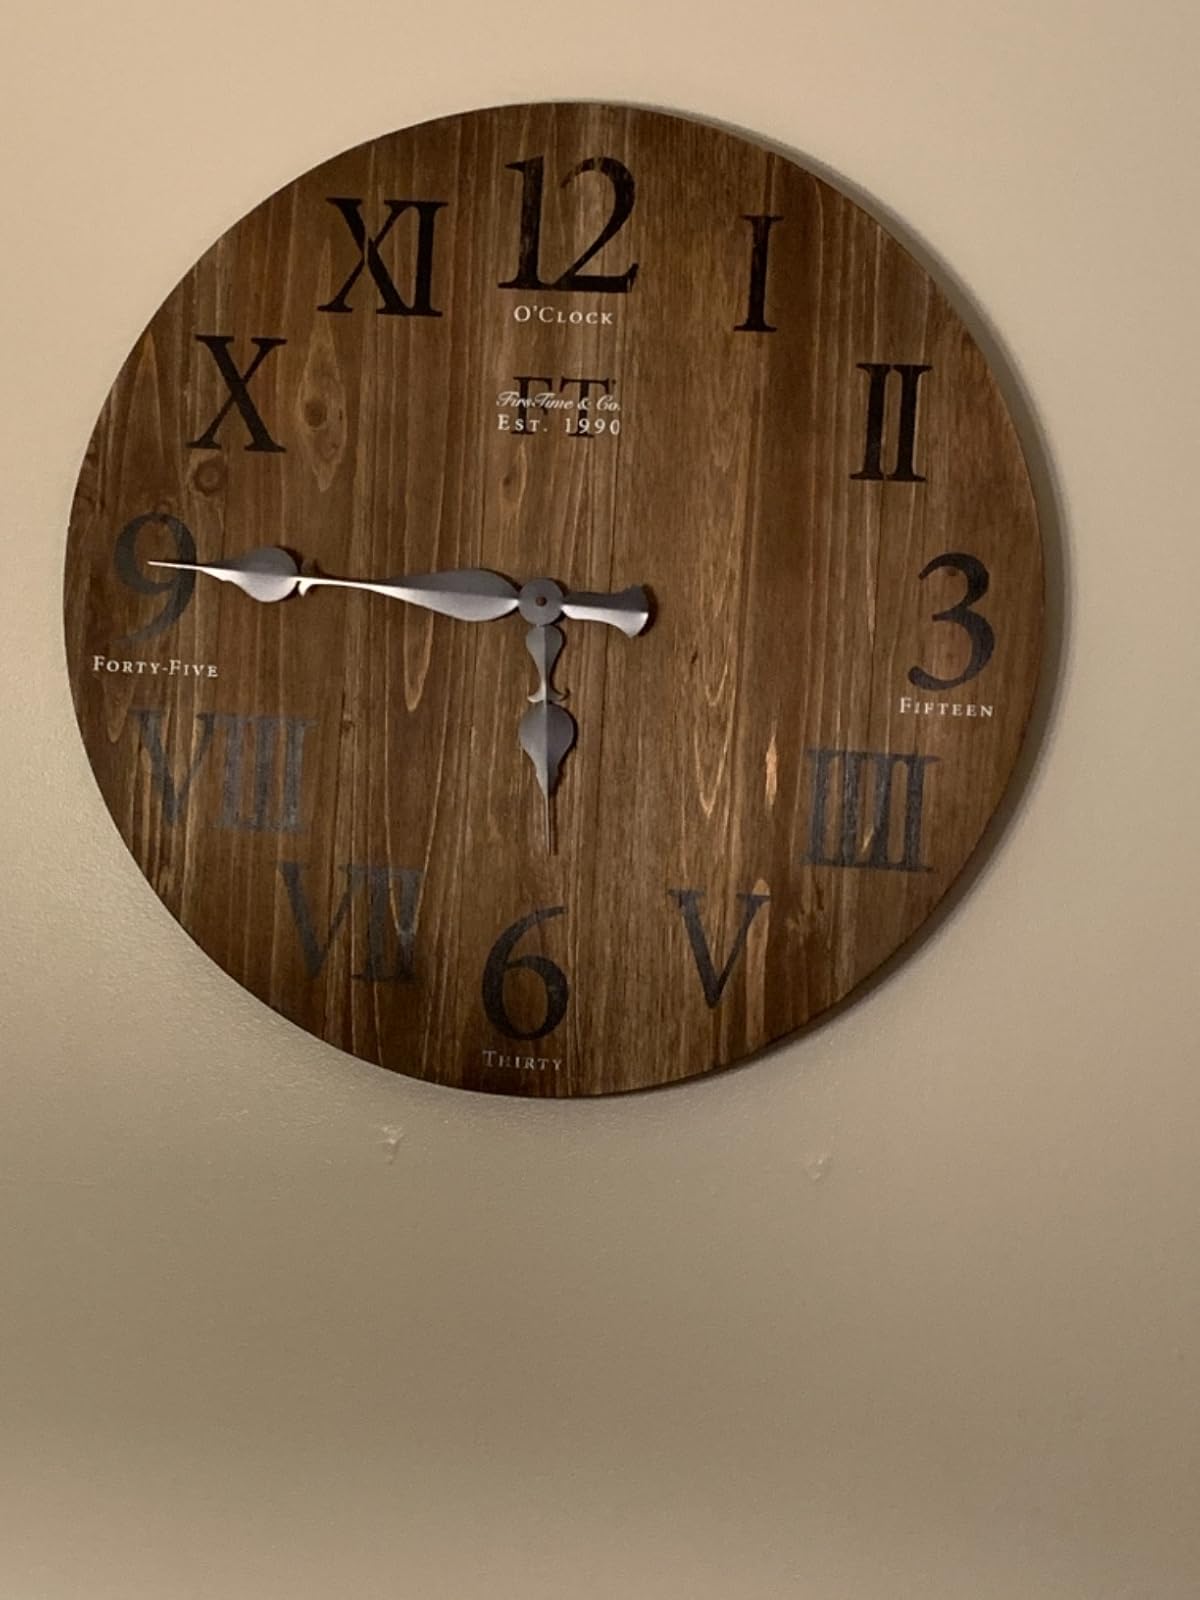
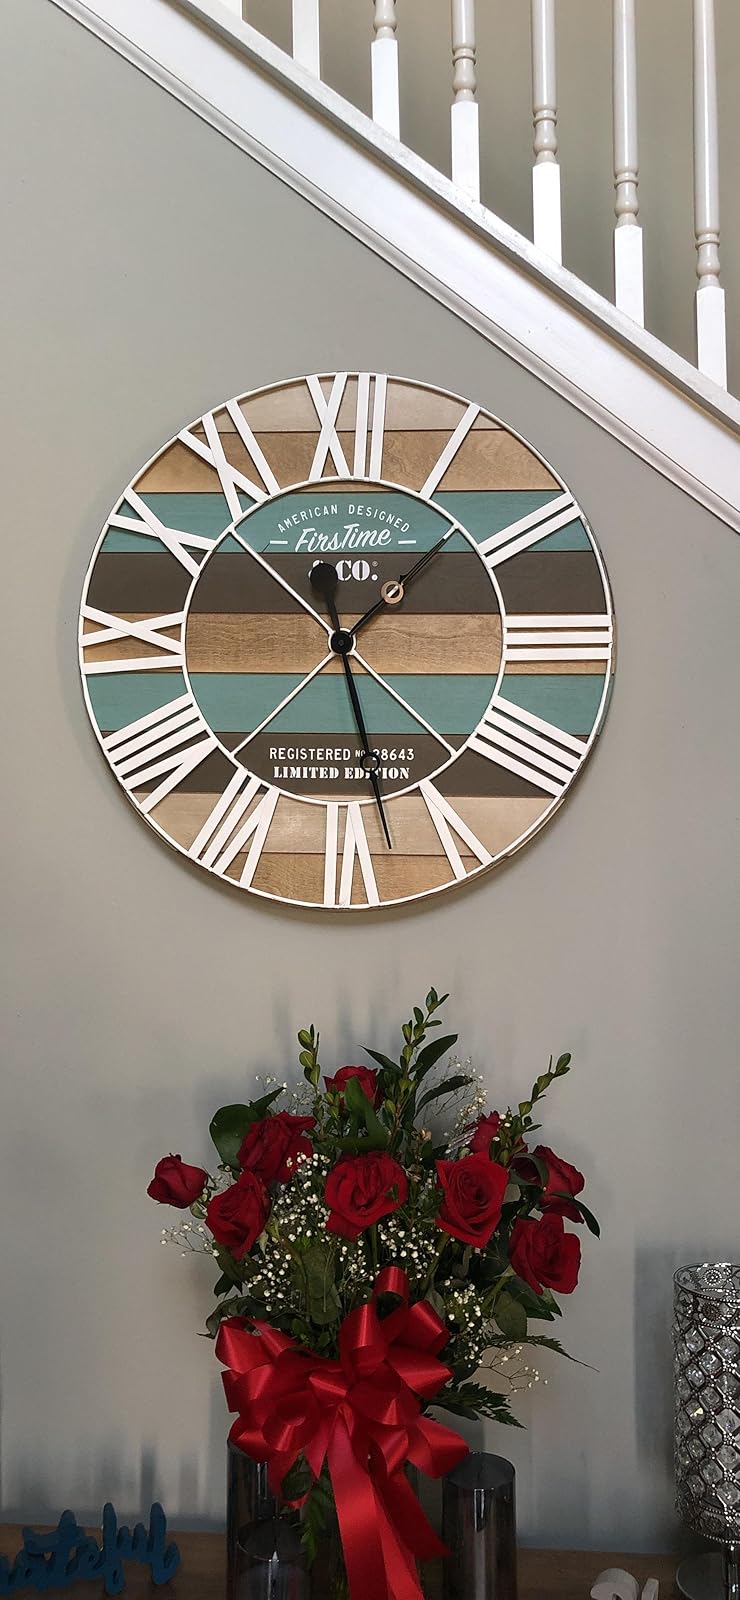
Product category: clock
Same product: no